Sergey Burlakov

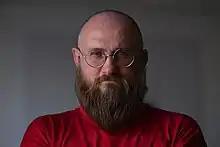

Sergey Vladimirovich Burlakov (born 26 May 1971, Taganrog, Rostov Oblast) is a Paralympic athlete, Russian political figure, and deputy of the State Duma of the 8th convocation. In 1992 Sergey Burlakov was badly injured in a car crash; and he spent the night at a temperature of -45 °C being completely immobilized. To save Burlakov's life, doctors decided to amputate his hands and legs (to the knees). After the crash, Burlakov started to engage in sport and soon became a multiple champion of Russia in swimming and athletics among Paralympic athletes.